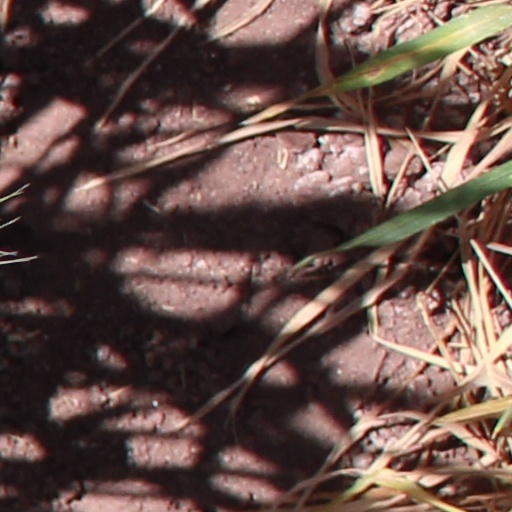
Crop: wheat